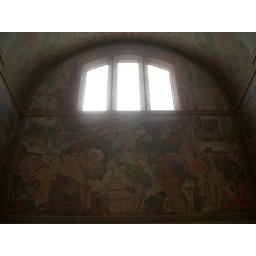
The upper walls of the rotunda were pierced with clerestories, allowing in light to see the colorful murals and ceiling.